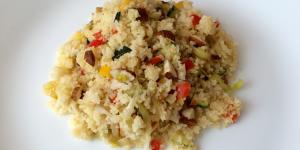
cuscus con verduras y frutos secos